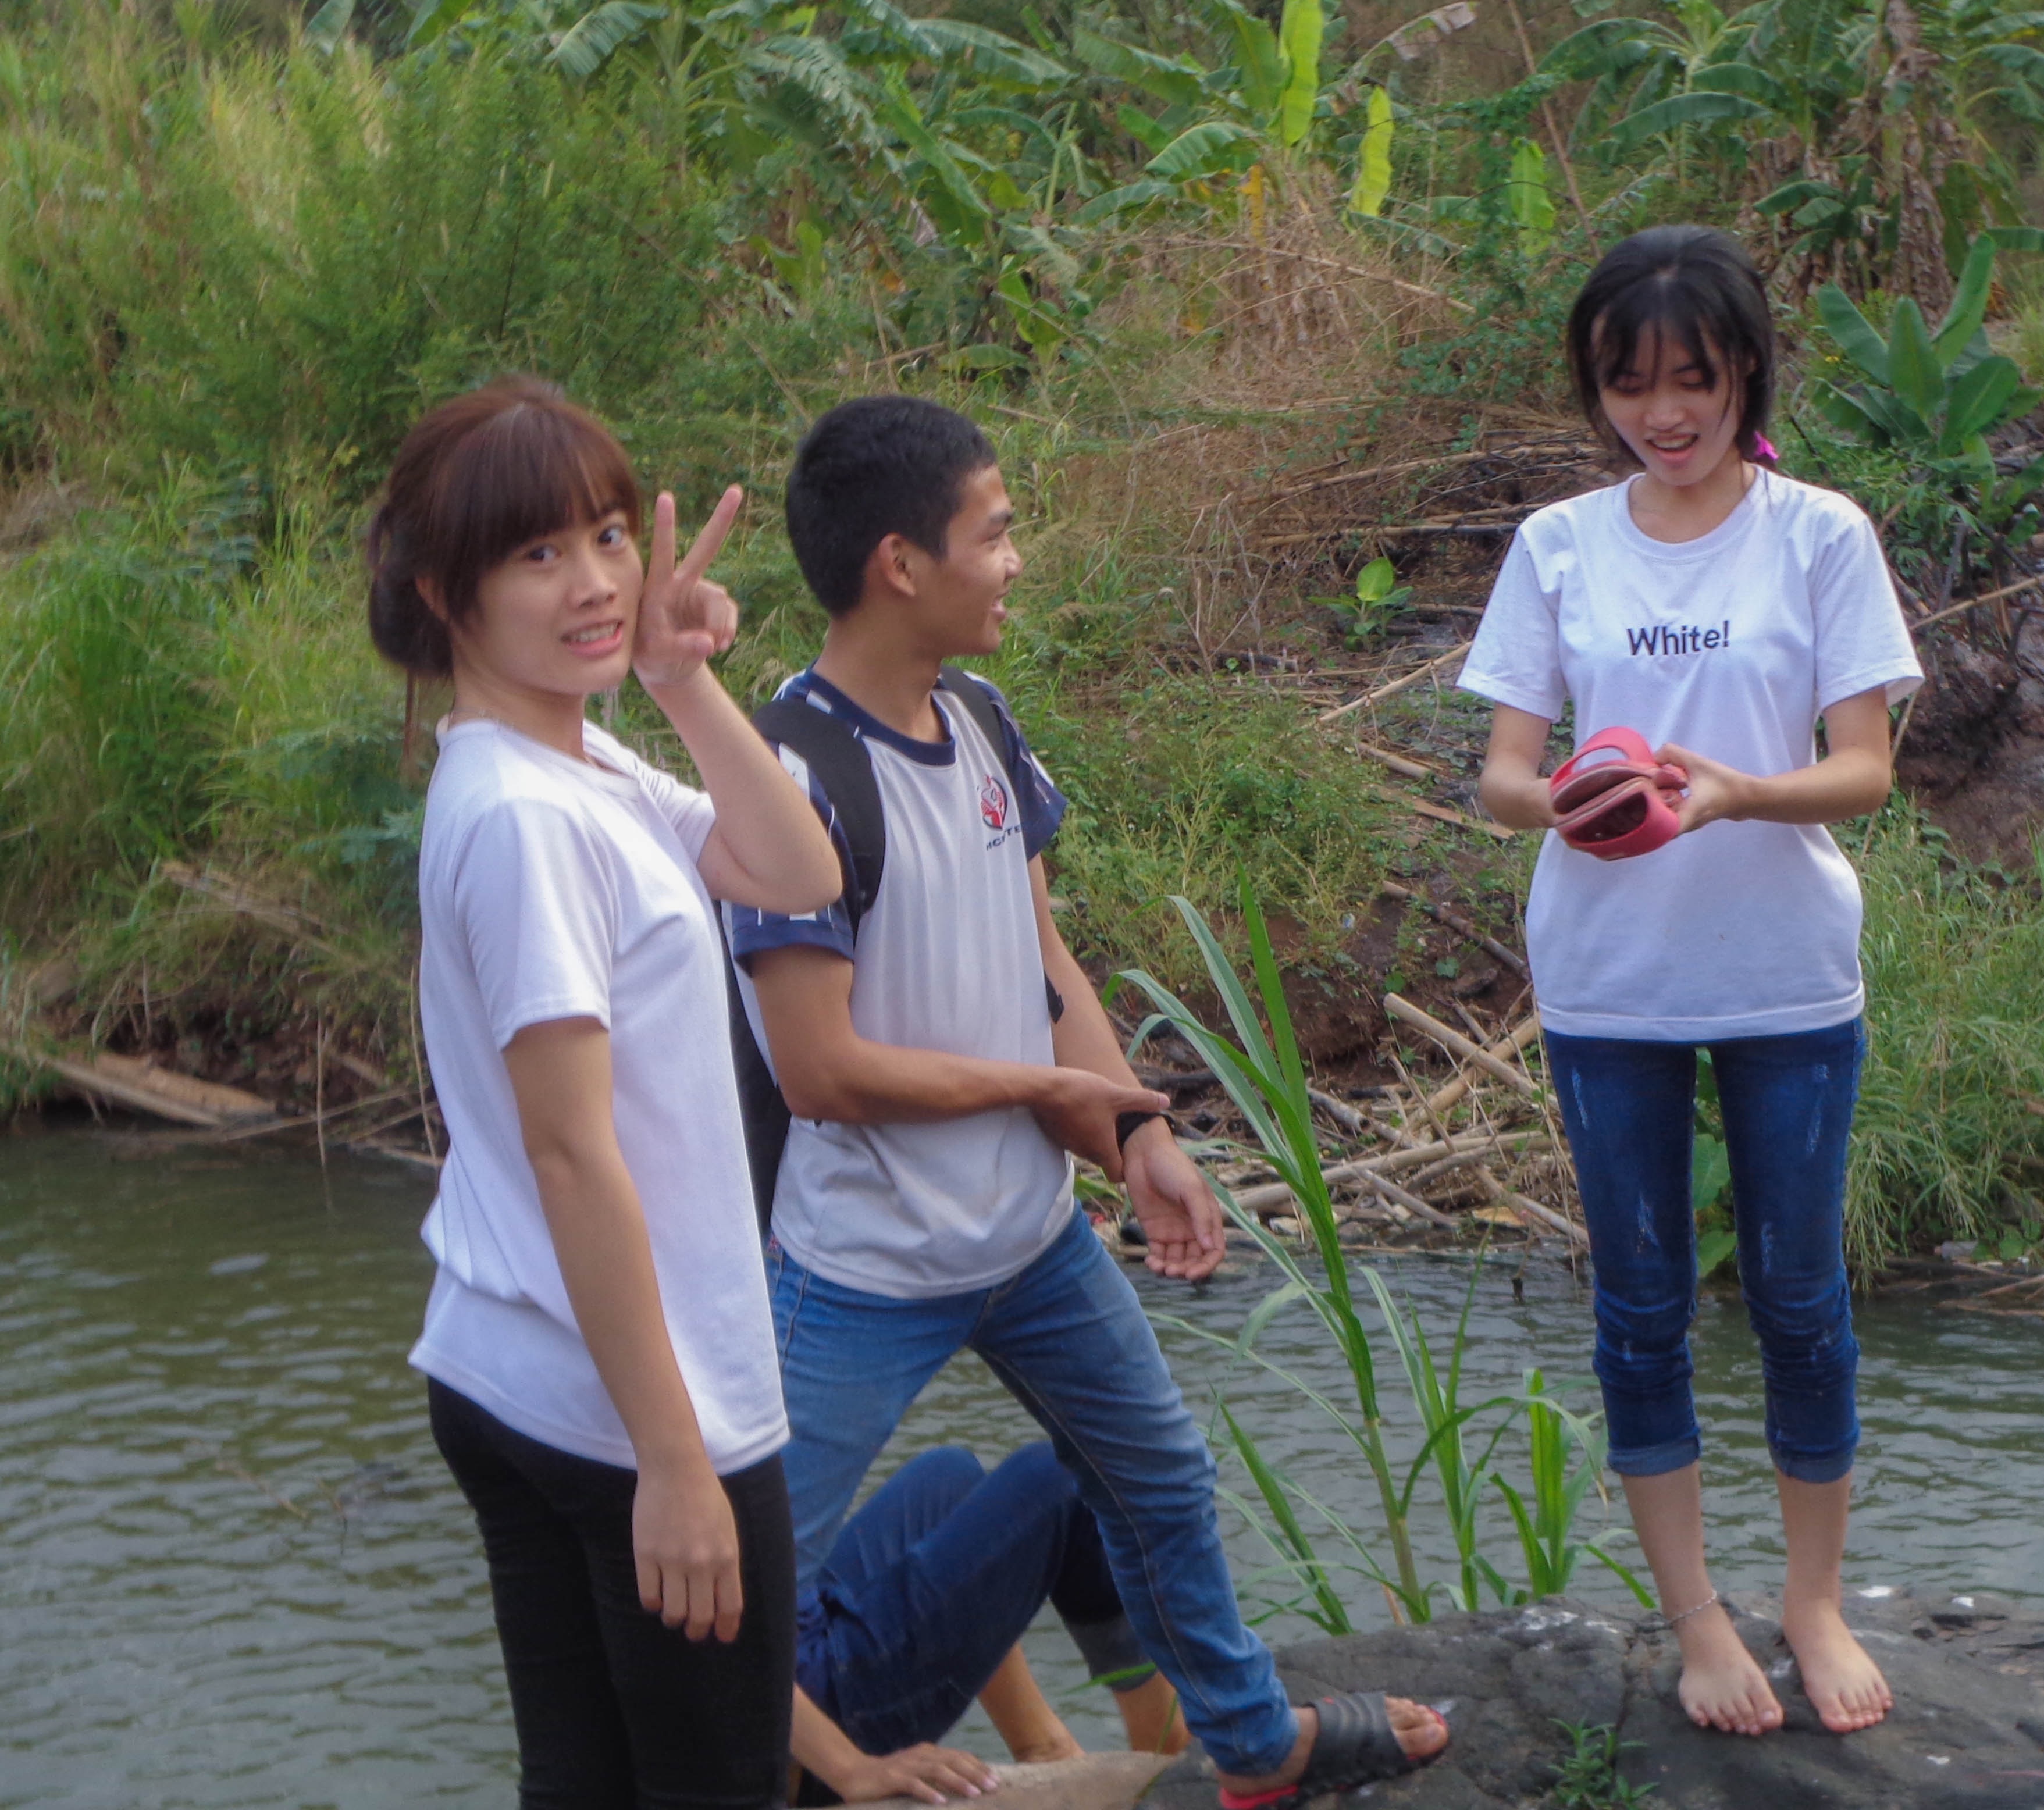
walking, people, adventure